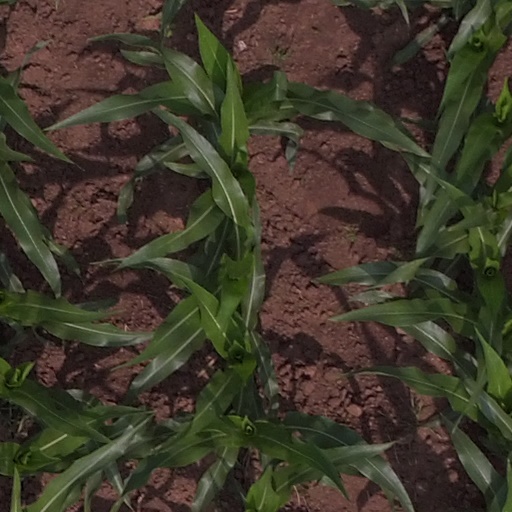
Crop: maize; corn